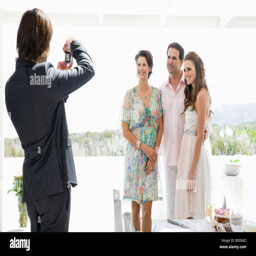
person taking a picture of bride with her parents at a wedding party